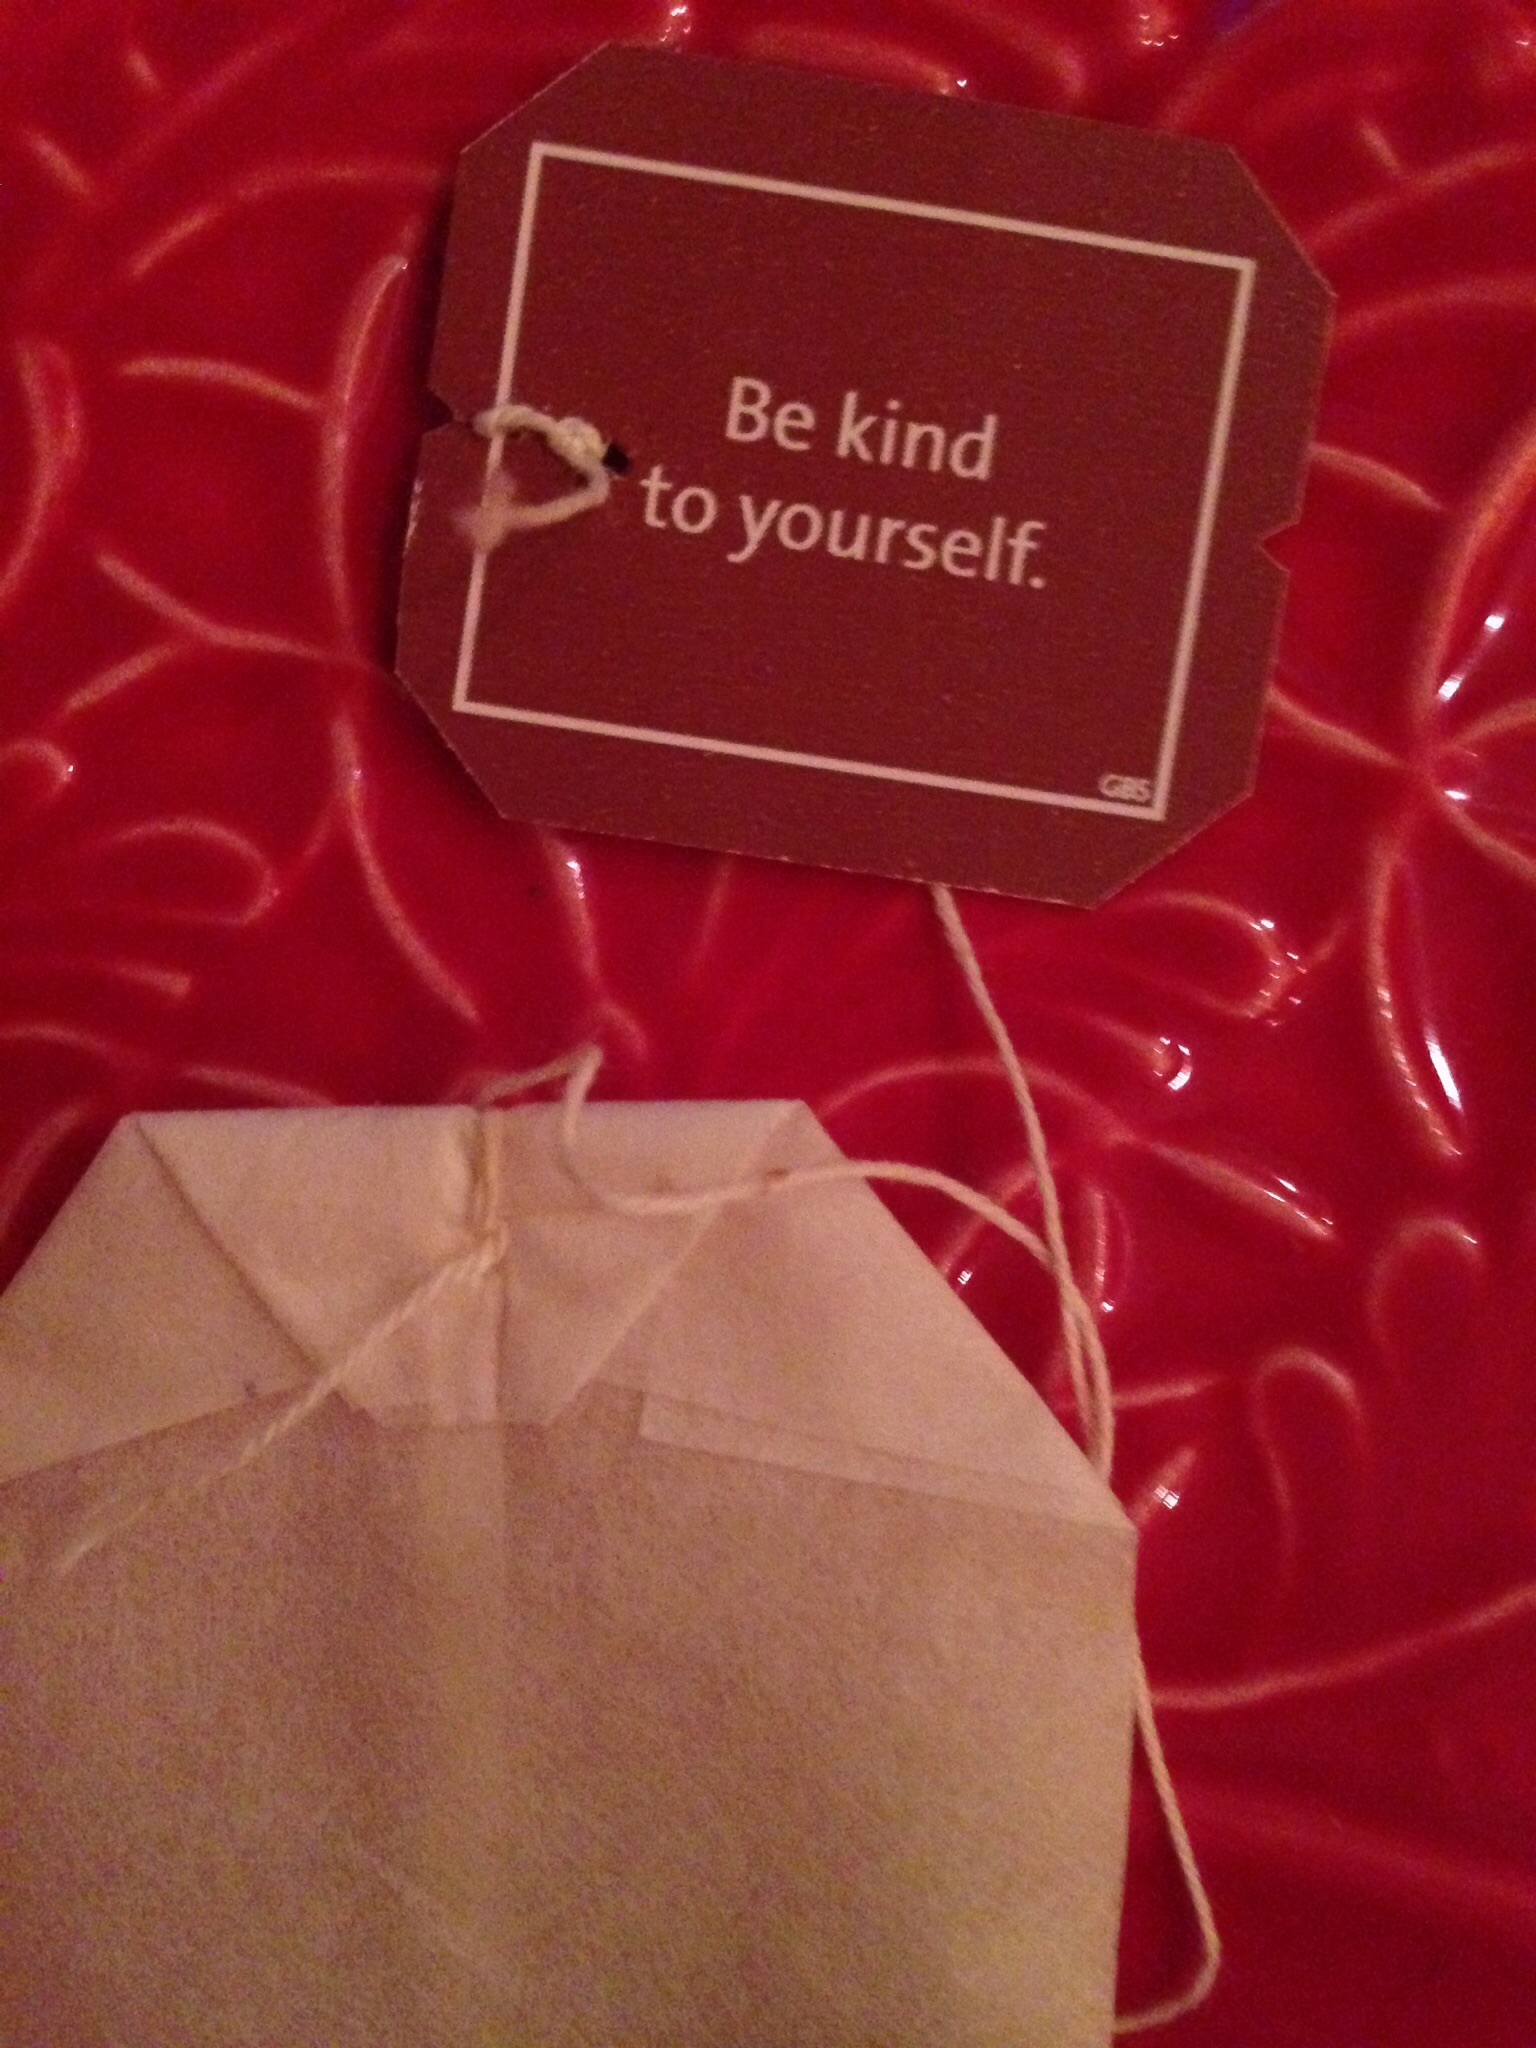
flower, petal, love, heart, red, pink, message, organ, valentine's day, afirmation, wise words, knockout pack